Parliamentary votes on Brexit

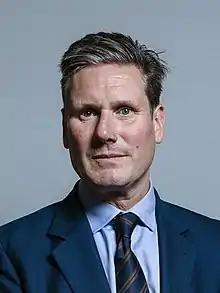
Keir Starmer

Labour MP Keir Starmer urged Conservative MPs who want Britain to remain in the EU to vote with Labour in favour of the Lords amendment when the bill returned to the Commons, and former Labour Prime Minister Gordon Brown suggested that May could be replaced by a new Tory Prime Minister if she lost the vote. The prominent Tory remainer Amber Rudd urged her party's MPs to back the government in the vote.